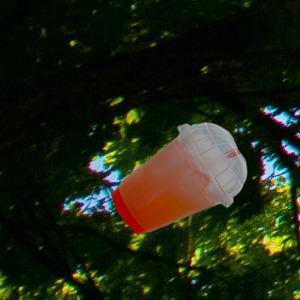
Label: cups